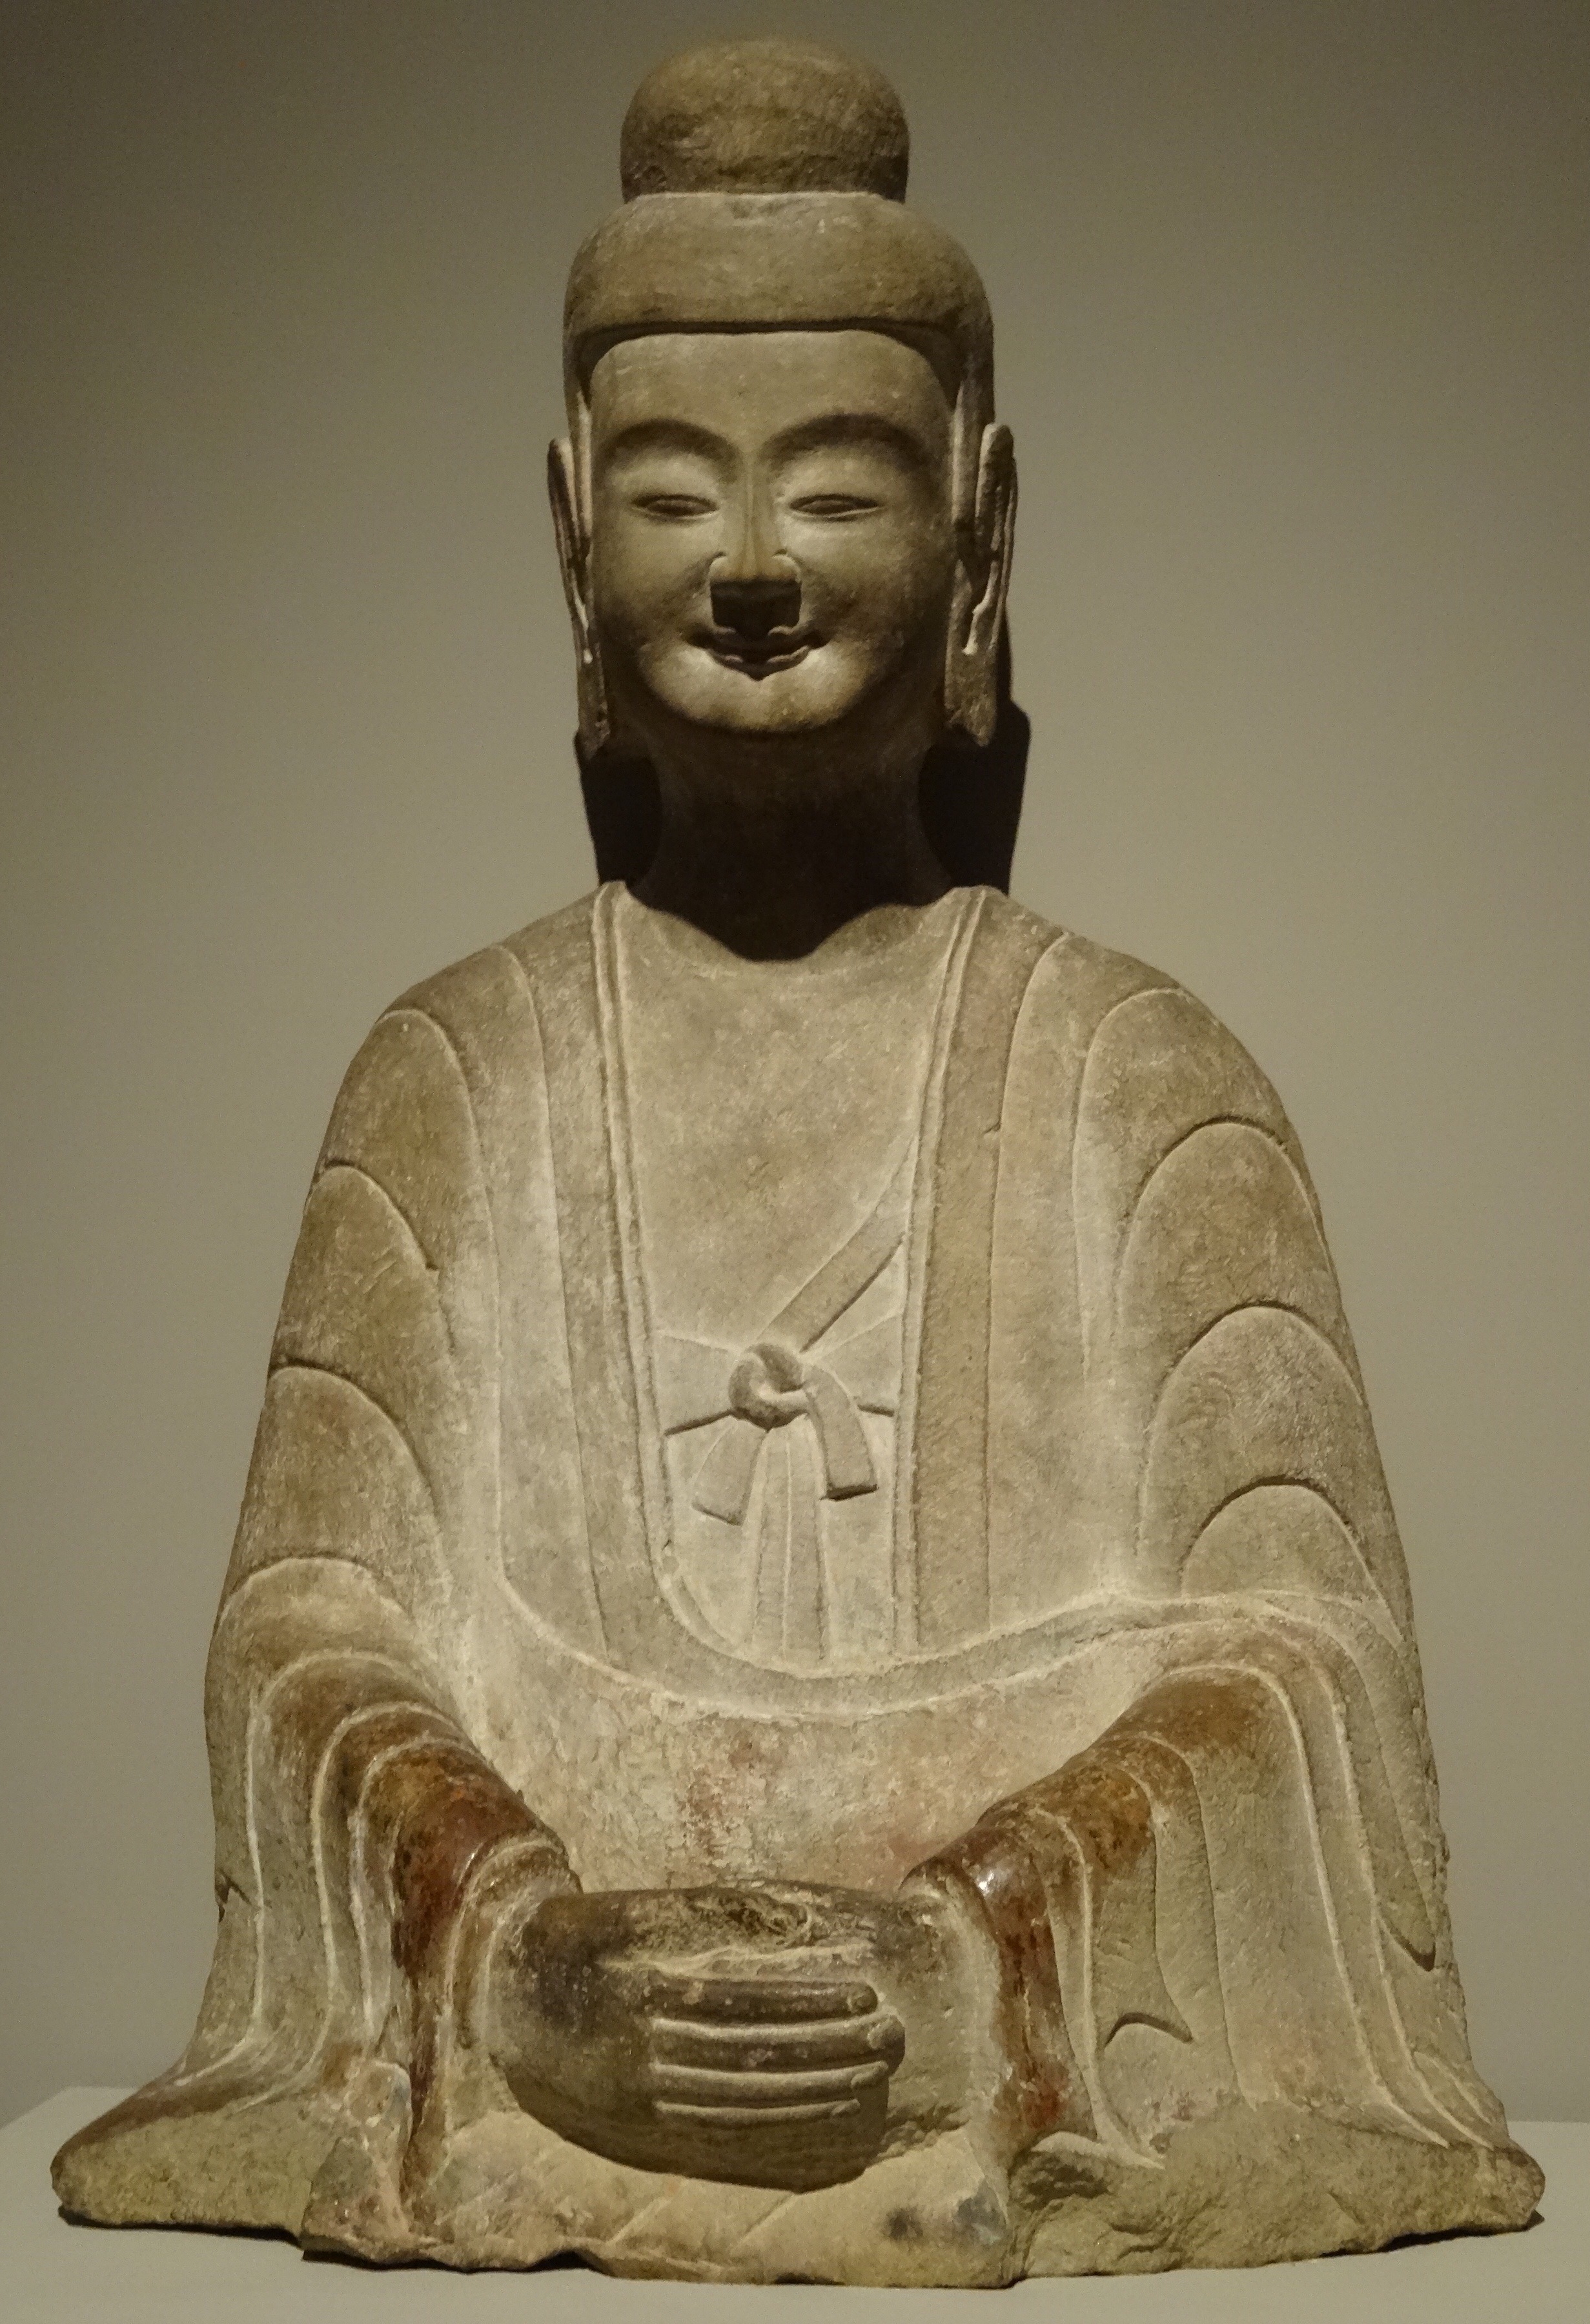
monument, statue, spiritual, sculpture, art, relaxation, figure, meditation, temple, yoga, buddha, deity, carving, stone figure, stone carving, gautama buddha, ancient history, classical sculpture